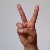
The image shows a hand gesture representing the letter 'V' in Indian Sign Language.